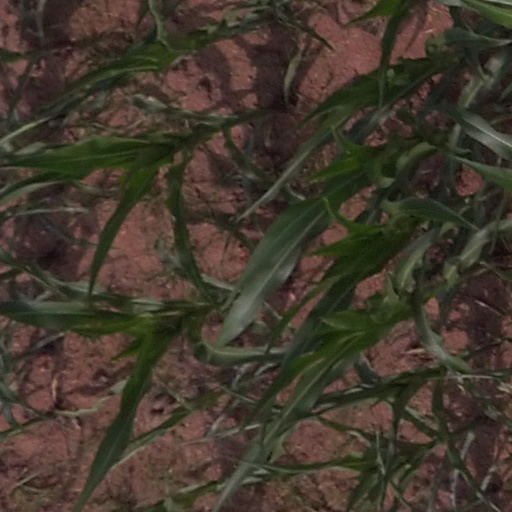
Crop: maize; corn